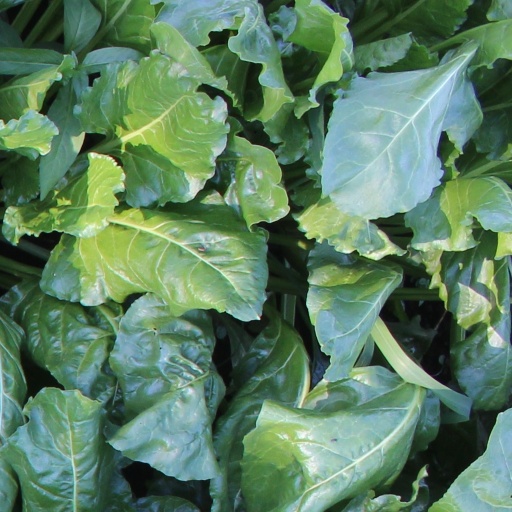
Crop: sugar beet